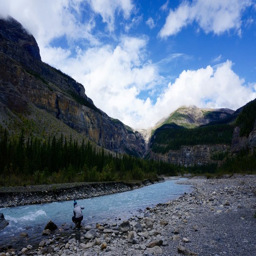
we stop at the shelter for lunch .